Parade of the Fat Ox at the Paris Carnival

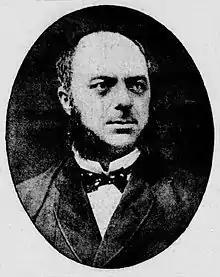
Charles Zidler, in charge of the Bœuf Gras cavalcades in 1896 and 1897.

The Parade of the Fat Ox, also referred to as the "Festival of the Fat Ox," "Cavalcade of the Fat Ox," "Festival of the Town Ox" (paraded through the city), or "Festival of the Violled Ox" (paraded to the sound of the viol or hurdy-gurdy), is an ancient festive tradition held during the Paris Carnival. It involves Parisian butchers or butcher boys, often adorned in costumes representing savages, sacrificers, or victims, solemnly parading one or more decorated fat oxen accompanied by music. The presence of other costumed participants and floats further augments the procession. Before the conclusion of the 20th century, the slaughter of oxen occurred after the conclusion of the festivities, with the meat subsequently being made available for commercial sale. From 1845 to the early 20th century, the animals were given names inspired by current events, popular songs, operettas, or contemporary literature.